Murder of Özgecan Aslan

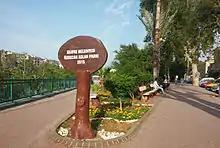
The Göksu Park in Silifke was renamed as the "Özgecan Aslan Park"

The government response was criticized by many Turks as "too little, too late". Prime Minister Ahmet Davutoğlu condemned the attack and announced that this would prompt a widespread campaign against violence against women. He also announced that a youth center in Antalya would be named after Özgecan. Özgecan's university also decided to name a newly built psychology lab after her. The Turkish Council of Ministers discussed the murder of Özgecan, but declined to condone a possible reintroduction of the death penalty for such offenses, as it had been proposed by some. President Recep Tayyip Erdoğan also offered his condolences to the family of Özgecan. He later criticized the protesters, claiming that some of them had danced during the protests, committing a cultural offense due to their non-conformity to religious norms. On 17 February, he further criticized the women's rights movement in Turkey, saying that they had criticized him when he said that "women are entrusted to men by God", a supposition that was proved by the incident. Women's rights activists linked previous comments made by Erdoğan and his fellow party members, such as "you cannot make men and women equal" by Erdoğan and "women should not laugh out loud in public" by Bülent Arınç to an alleged attempt to solidify gender roles and suppress women's rights.